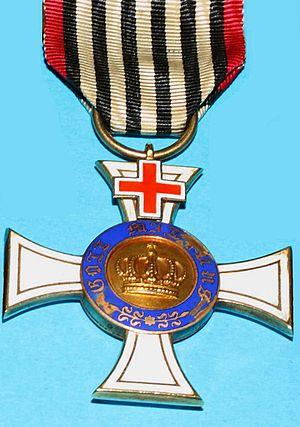
L’ordre de la Couronne est un ordre de chevalerie, classé comme le plus bas des ordres du royaume de Prusse.